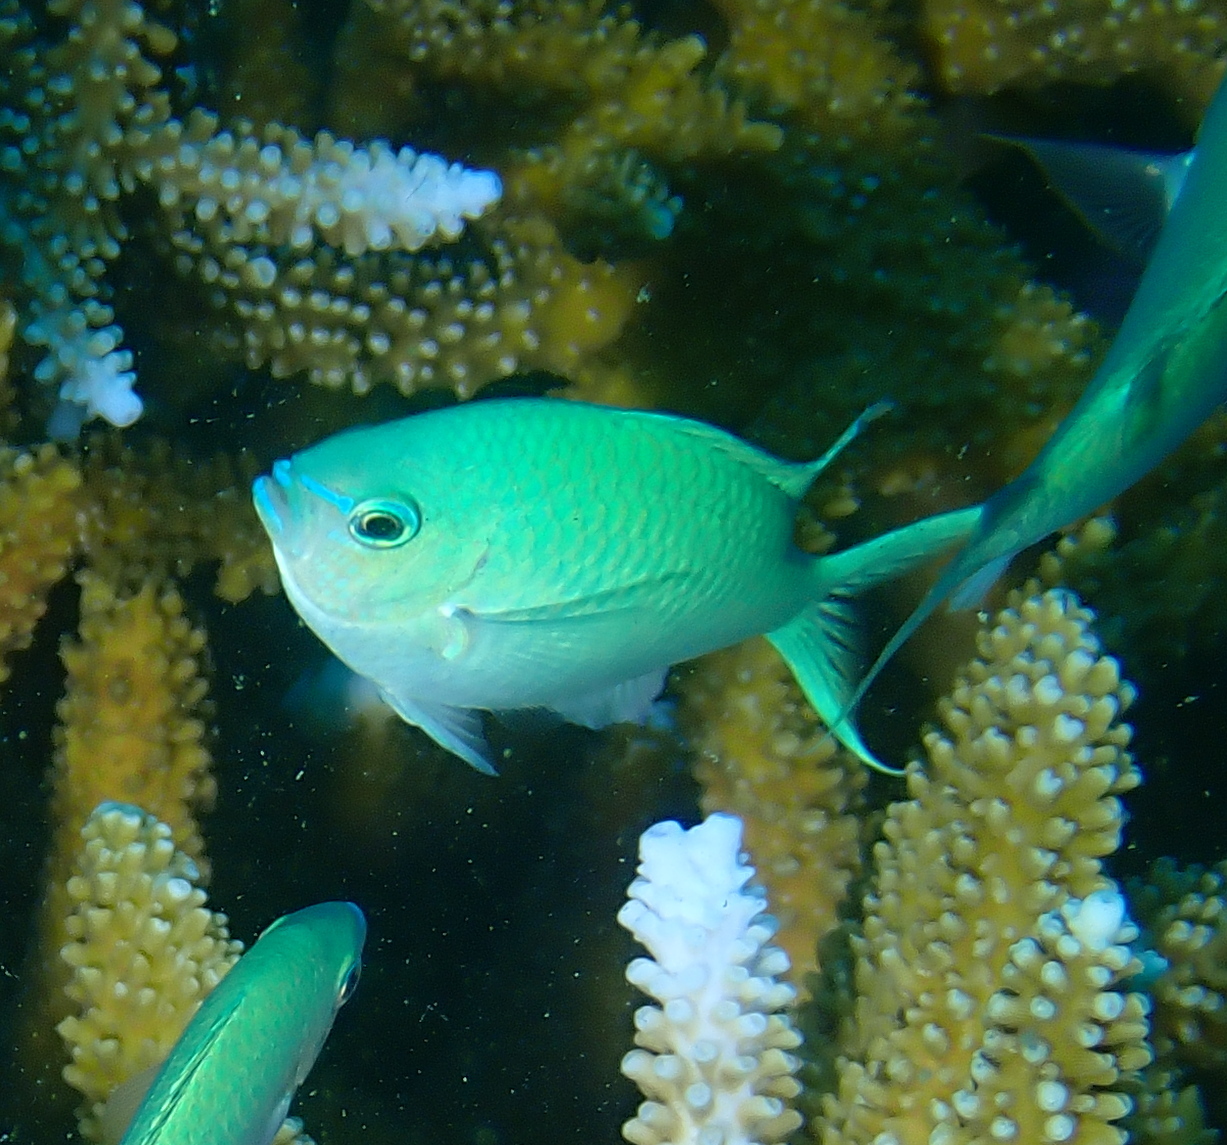
Chromis viridis (Blue-green Chromis)